Shilpa Gupta (cricketer)

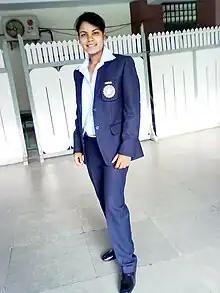
Shilpa Gupta from Indian Women's Cricket Team

Shilpa Gupta (born 24 February 1989) is an Indian cricketer. She plays for Delhi women's cricket team in domestic matches.